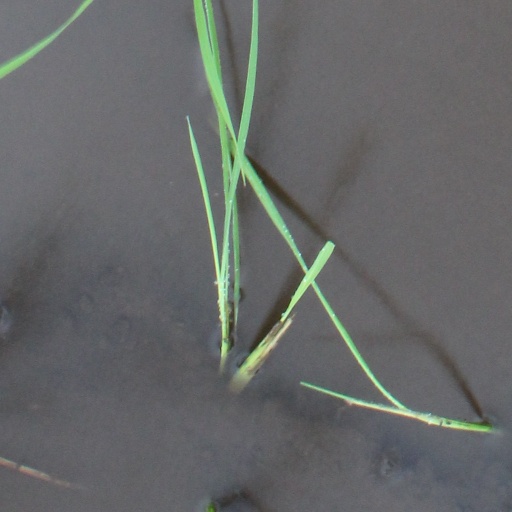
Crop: rice